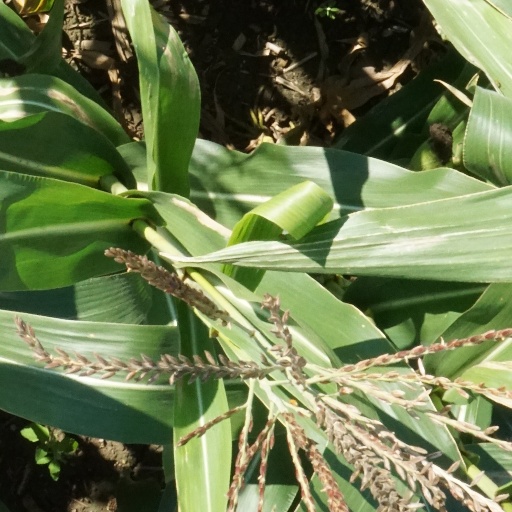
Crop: maize; corn